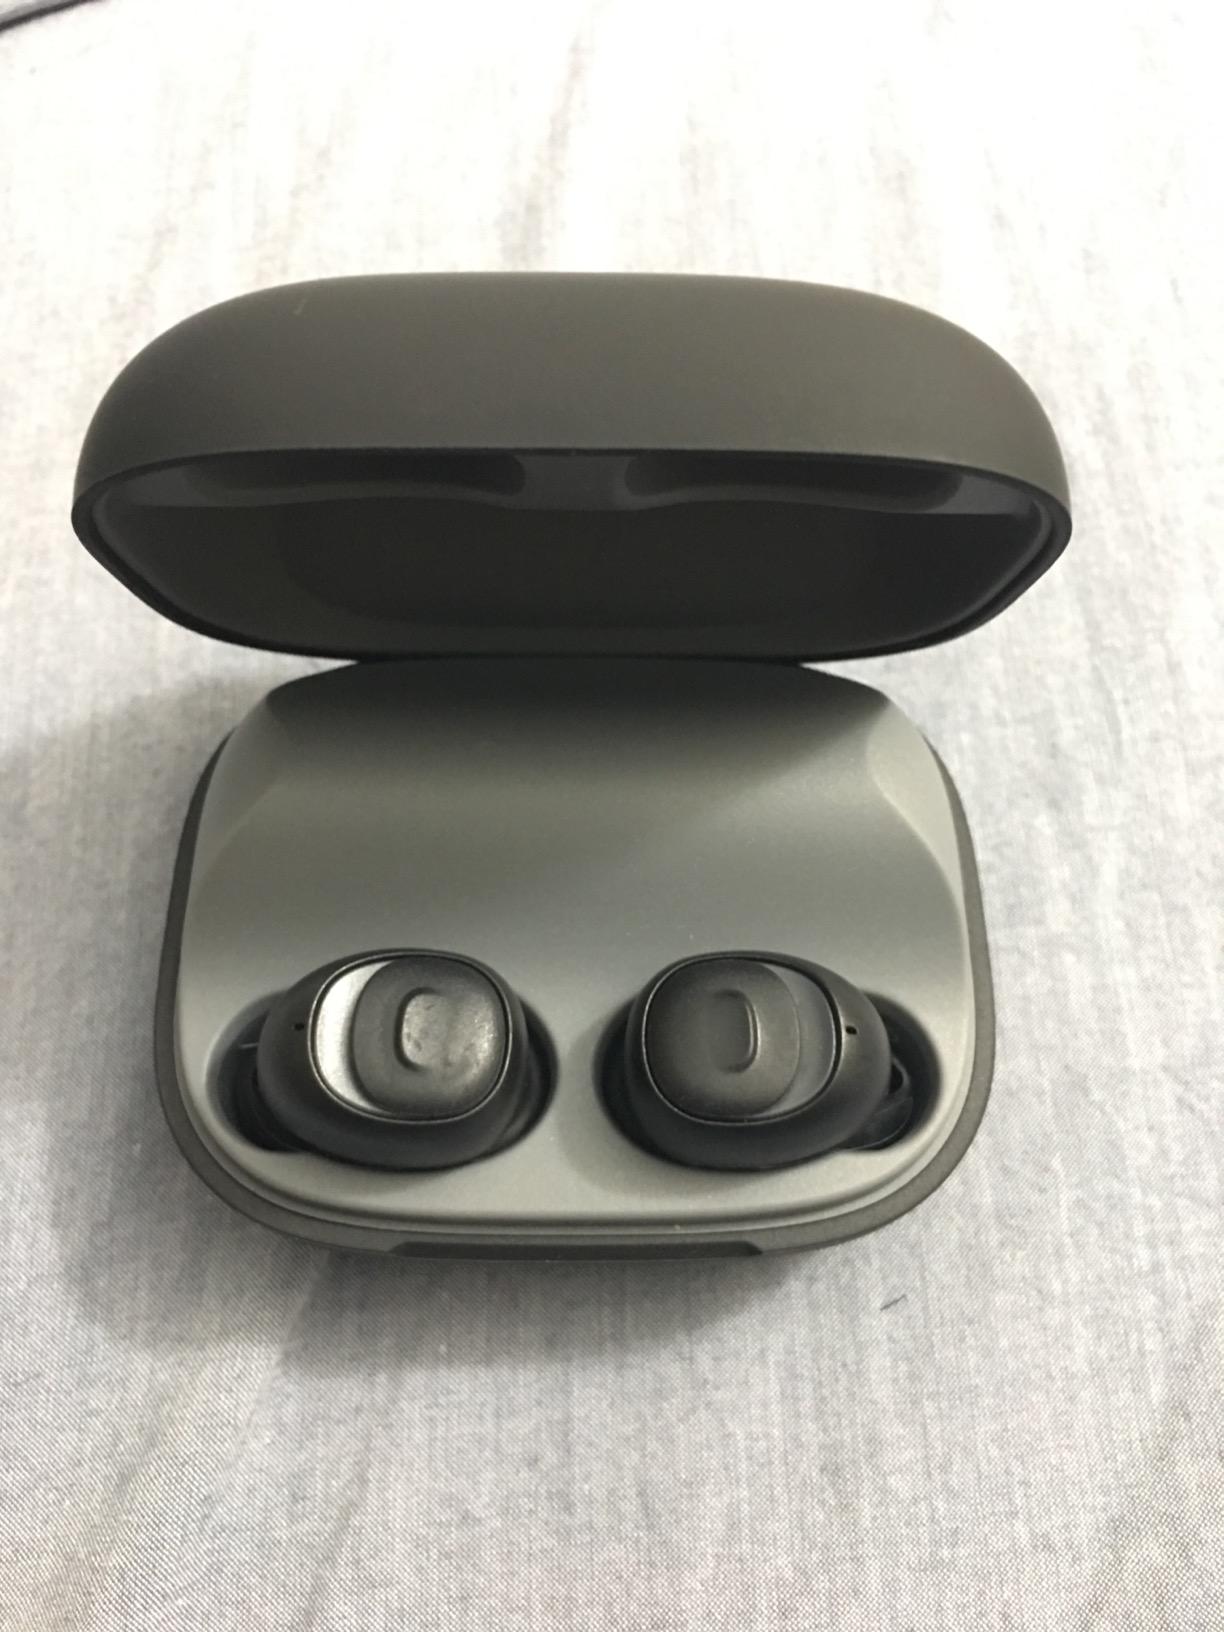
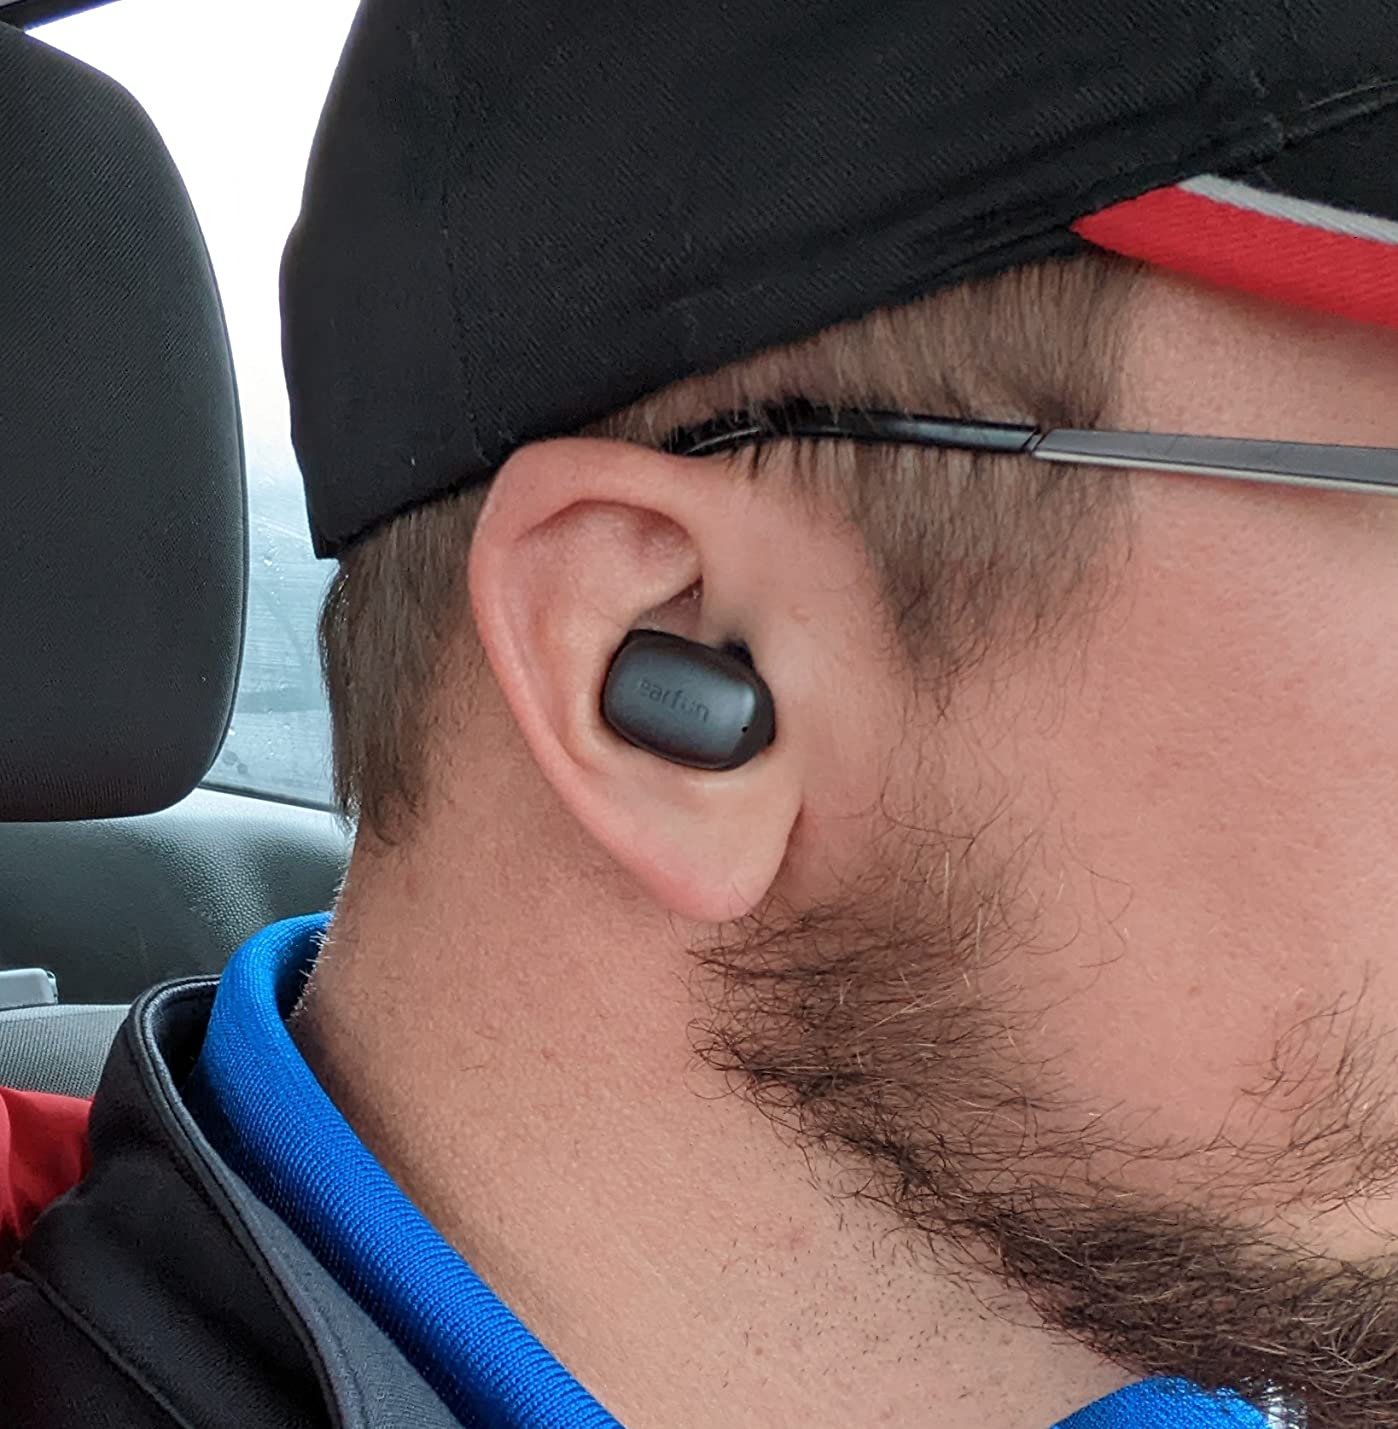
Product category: earbuds
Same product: no